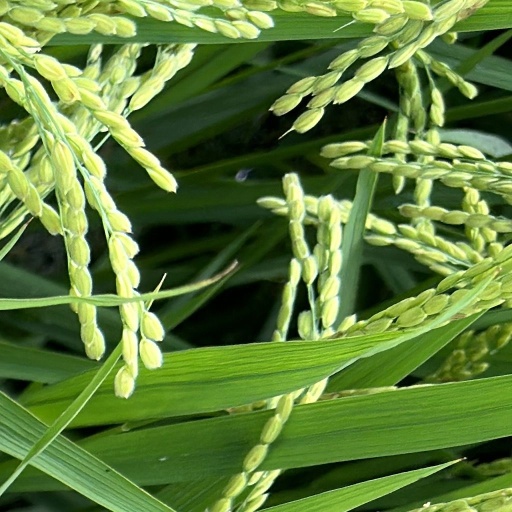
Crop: rice